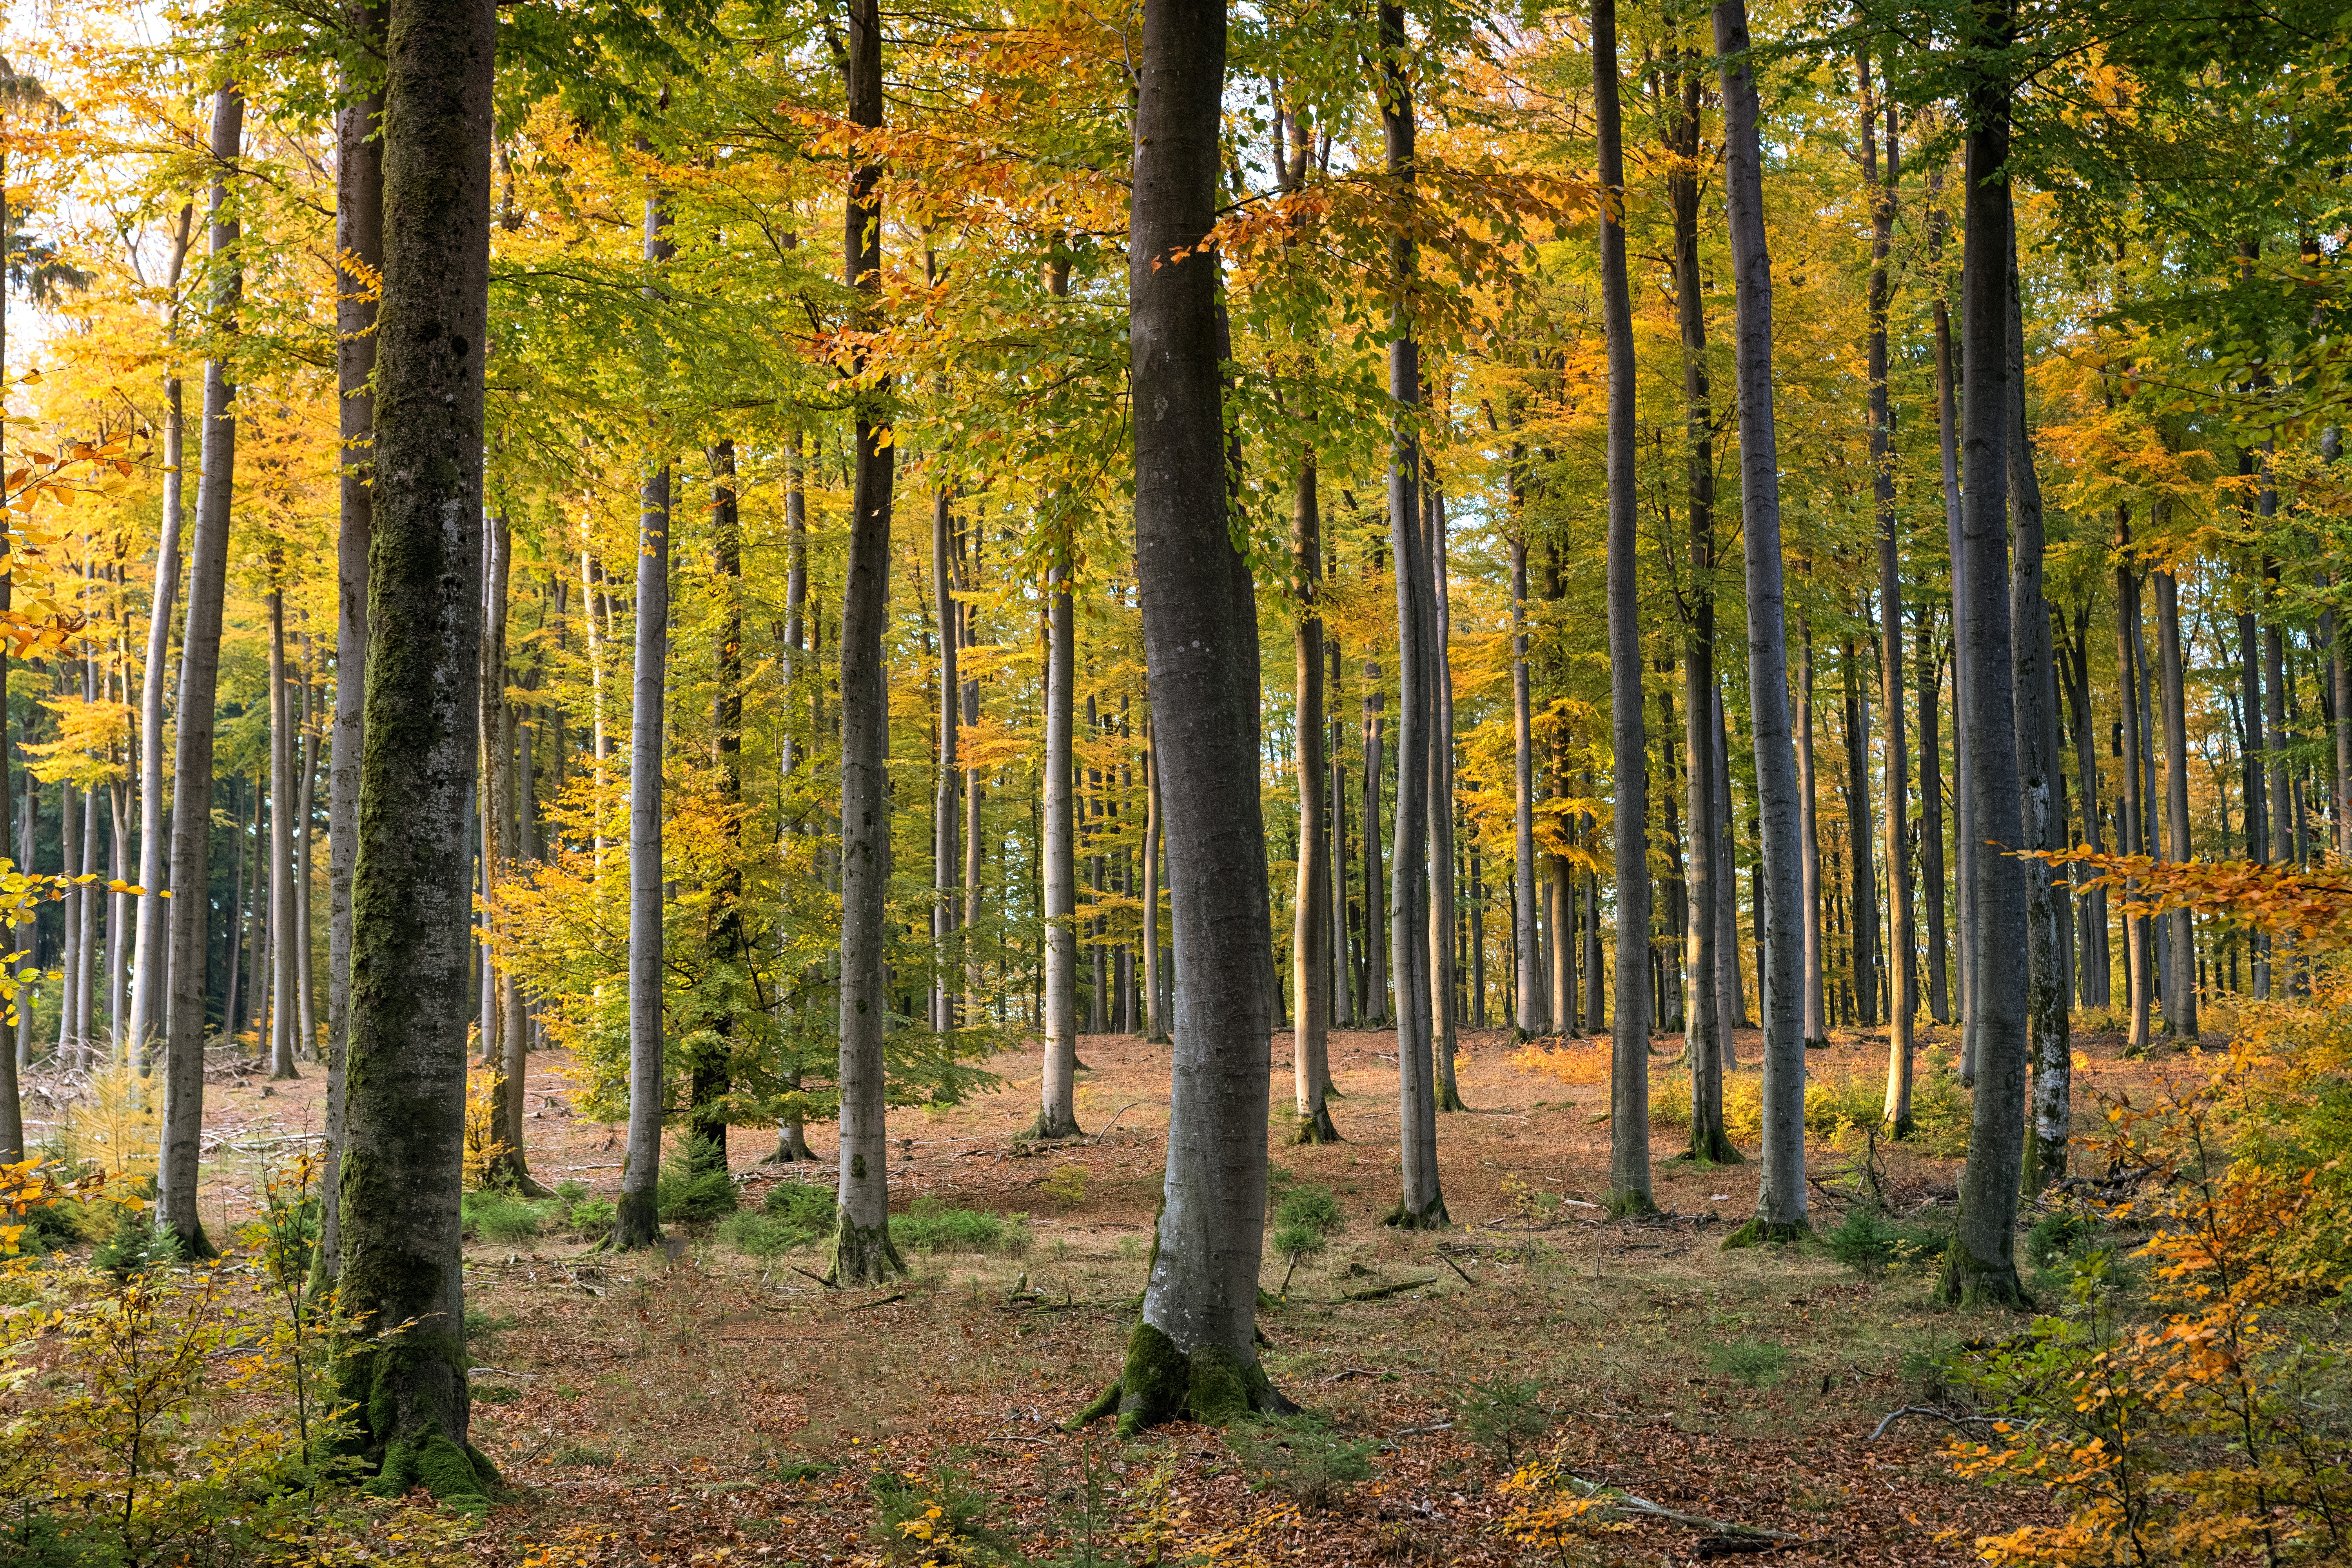
tree, forest, natural landscape, woodland, nature, temperate broadleaf and mixed forest, natural environment, Northern hardwood forest, tropical and subtropical coniferous forests, grove, deciduous, old growth forest, biome, spruce fir forest, leaf, woody plant, nature reserve, plant, autumn, temperate coniferous forest, trunk, American larch, red pine, sunlight, wood, grass, landscape, birch, valdivian temperate rain forest, American aspen, larch, pine family, plant stem